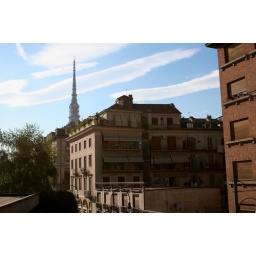
(pronounced molay). The Mole is the tower in the background there - the tallest building in Turin.